Baltazara Calderón

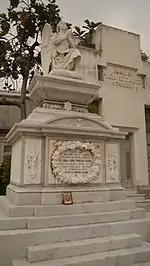
Mausoleum of the Ayluardo Calderón family, resting place of Baltazara Calderón, in the General Cemetery of Guayaquil

In 1881, Baltazara Rocafuerte, along with Teresa Jado, Dolores R. de Grimaldo, Adela S. de Vélez, Zoila Dolores Caamaño, and Bolivia Villamil de Ycaza, was appointed by the Municipality of Guayaquil to award philanthropic merits to ladies of the city who had carried out works for the benefit of the indigent and most needy during the independence festivities in October. In the same year, she was the godmother of honor of the first meeting of the Guayas Philanthropic Society, and of the inauguration of the Vélez asylum, run by the Guayaquil Charity Board. She dedicated herself to investing her fortune into charities, educational establishments, curatorial boards of schools, hospitals, and fire departments.